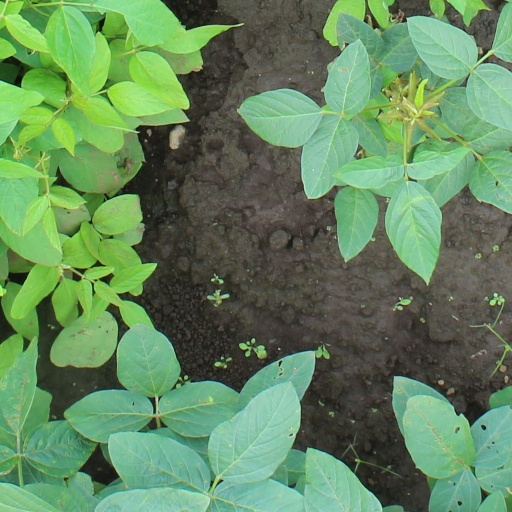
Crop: soybean